Great Observatories Origins Deep Survey

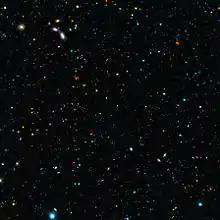
Composite image of the GOODS-South field, result of a deep survey using two of the four giant 8.2-metre telescopes composing ESO's Very Large Telescope

GOODs used the Hubble Space Telescope's Advanced Camera for Surveys with four filters, centered at 435, 606, 775 and 850 nm. The resulting map covers 30 times the area of the Hubble Deep Field to a photometric magnitude less sensitivity, and has enough resolution to allow the study of 1 kpc-scale objects at redshifts up to 6. It also provides photometric redshifts for over 60,000 galaxies within the field, providing an excellent sample for studying bright galaxies at high redshifts.